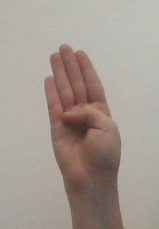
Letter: kaaf